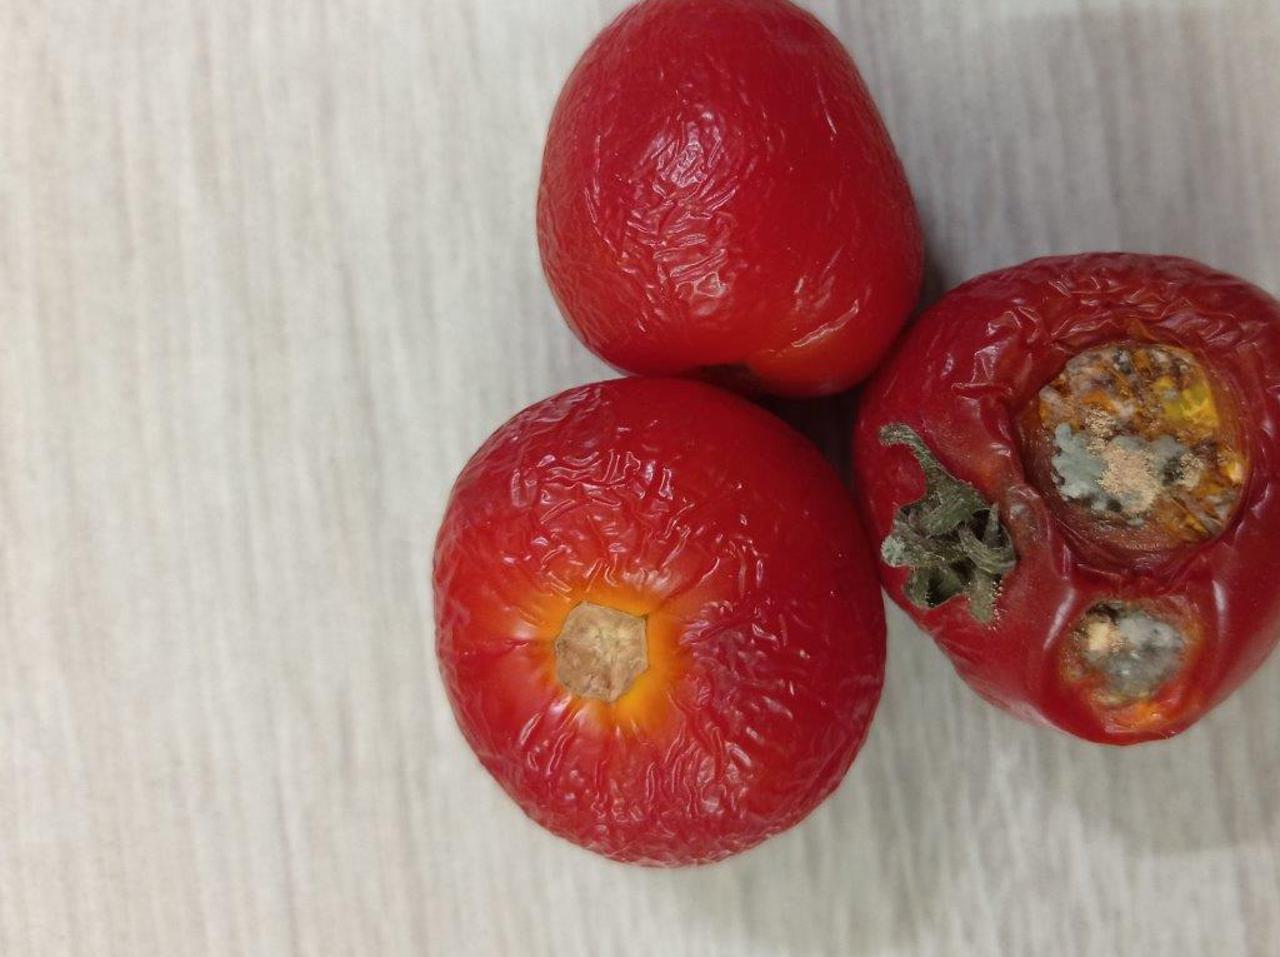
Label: Rotten